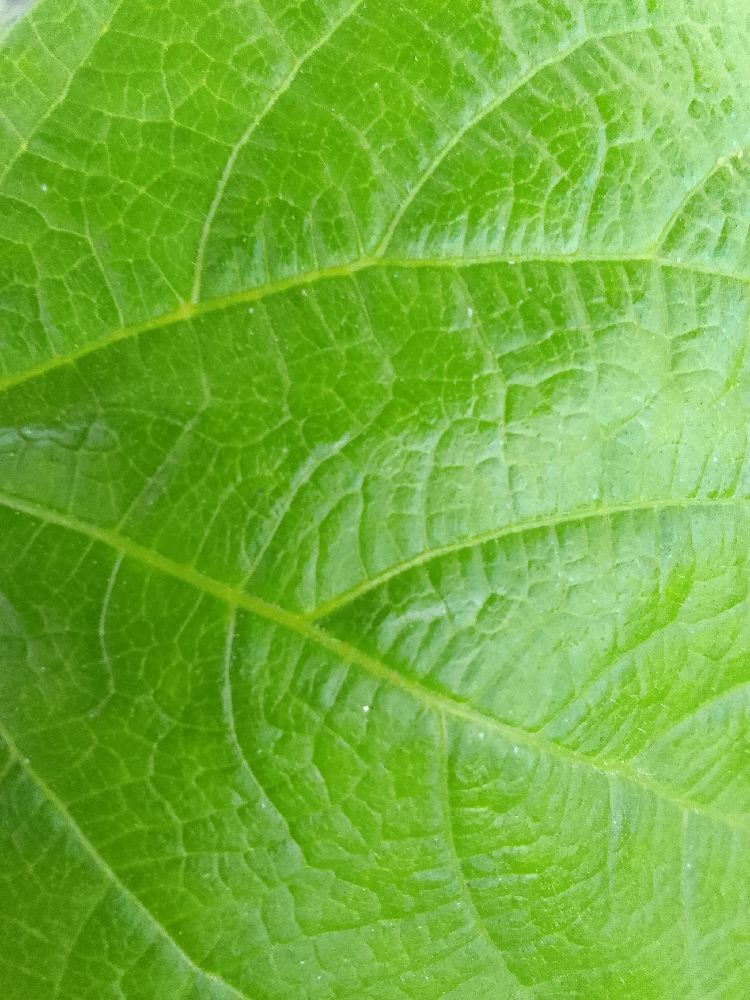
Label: healthy